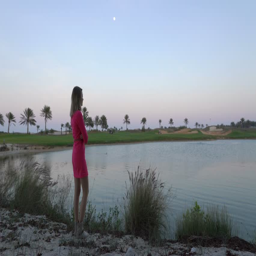
the girl is looking at game on golf course at dusk .